Liverpool Canal Link

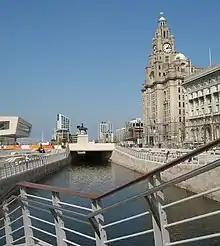
Liverpool Canal Link passing through the Pier Head

The Liverpool Canal Link is an English waterway link that connects the Leeds and Liverpool Canal, at the Liverpool Pier Head, to the city's South Docks. It cost £22m and was opened in March 2009. The new link adds of navigable waterway to the canal system.